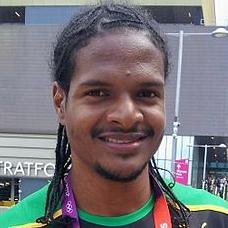
Age: 27